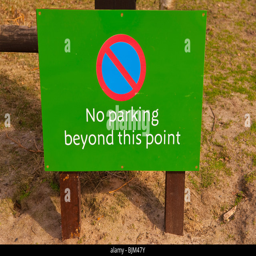
a sign stating no parking beyond this point